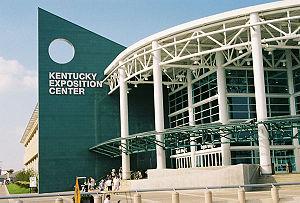
Le Kentucky Exposition Center, anciennement Kentucky Fair and Exposition Center, est une salle d'exposition importante de la ville de Louisville dans le Kentucky.